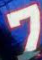
Number: 7